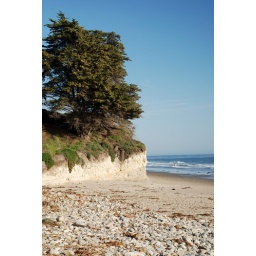
A tree by the coast